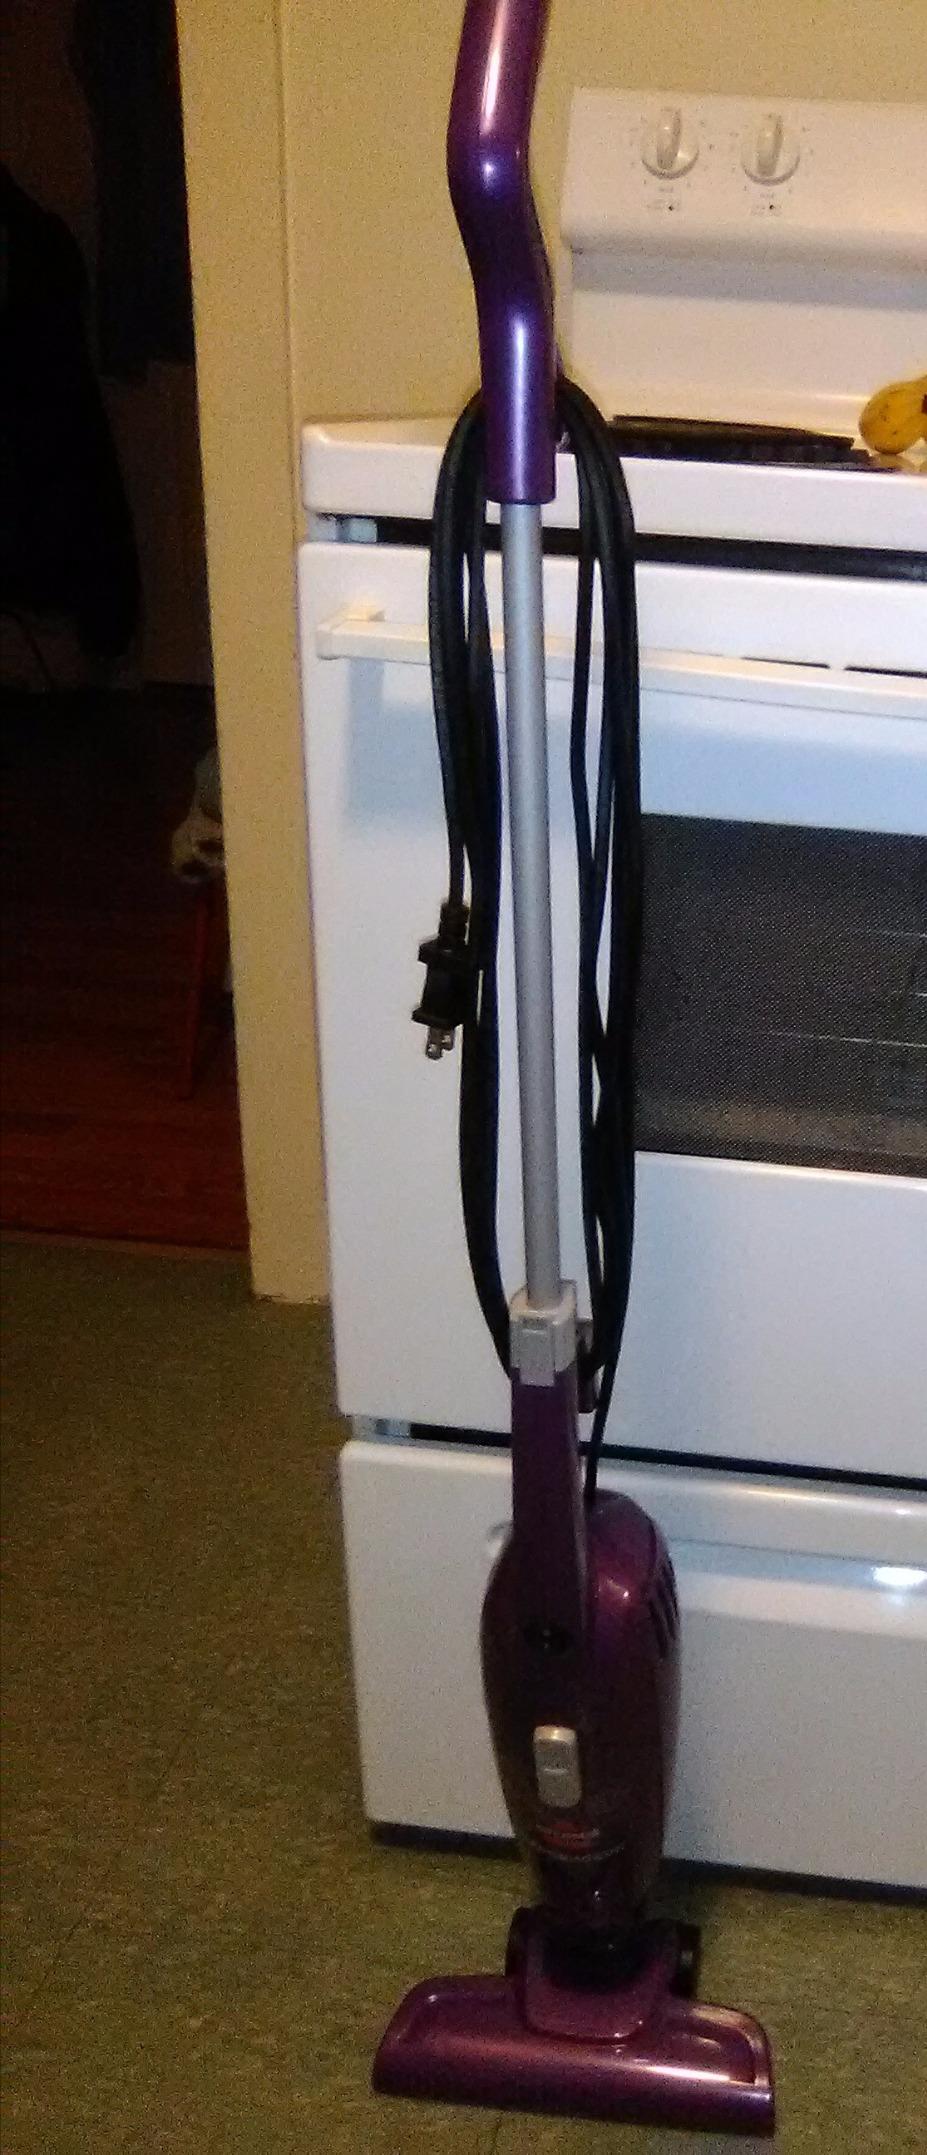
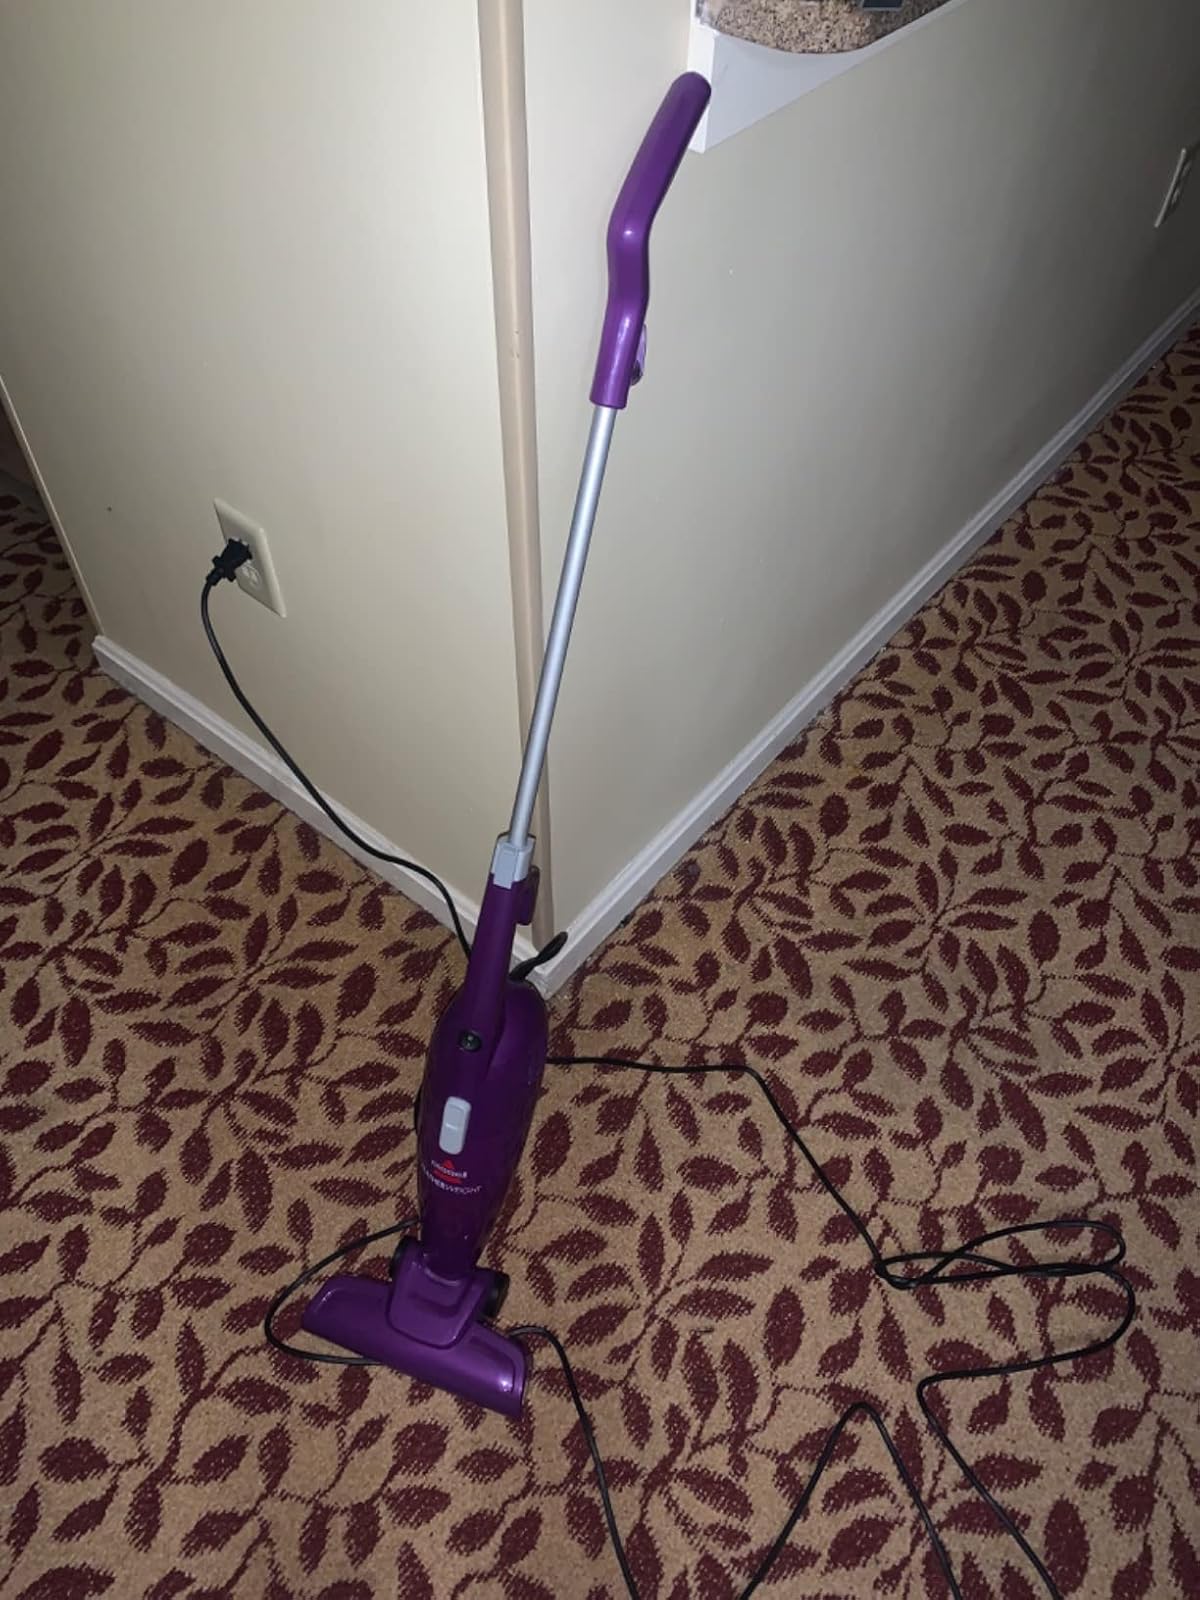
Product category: items_vacuum
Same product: yes